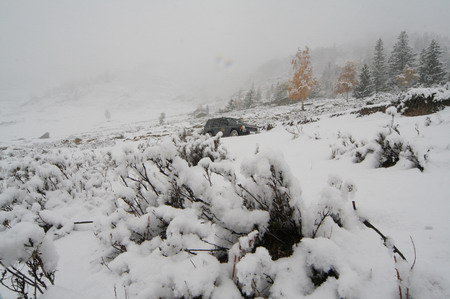
Weather: snow or frosty